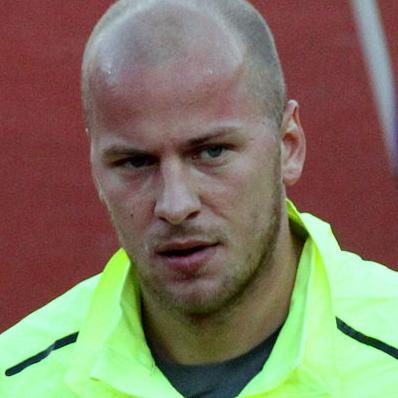
Age: 29